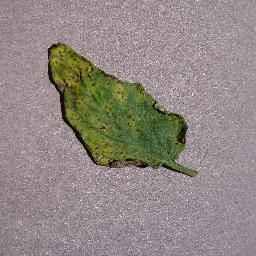
Label: Tomato___Septoria_leaf_spot